Ted Kaczynski

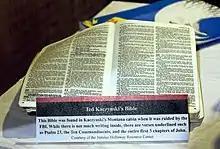
Bible belonging to Kaczynski, found in his cabin

In late 1967, the 25-year-old Kaczynski became an acting assistant professor at the University of California, Berkeley, where he taught mathematics. He assumed the position of the youngest assistant professor in the history of the university. By September 1968, Kaczynski was formally appointed to an assistant professorship, a sign that he was on track for tenure. His teaching evaluations suggested he was not well-liked by his students—he seemed uncomfortable teaching, taught straight from the textbook, and refused to answer questions.